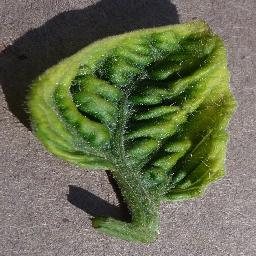
Label: Tomato___Tomato_Yellow_Leaf_Curl_Virus